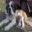
Label: dog